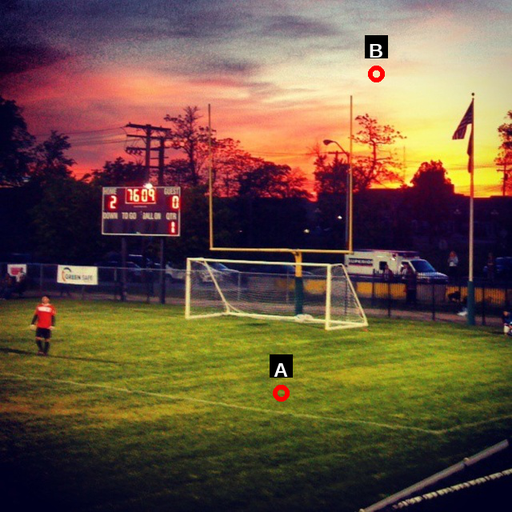
Question: Two points are circled on the image, labeled by A and B beside each circle. Which point is closer to the camera?
Select from the following choices.
(A) A is closer
(B) B is closer
Answer: A